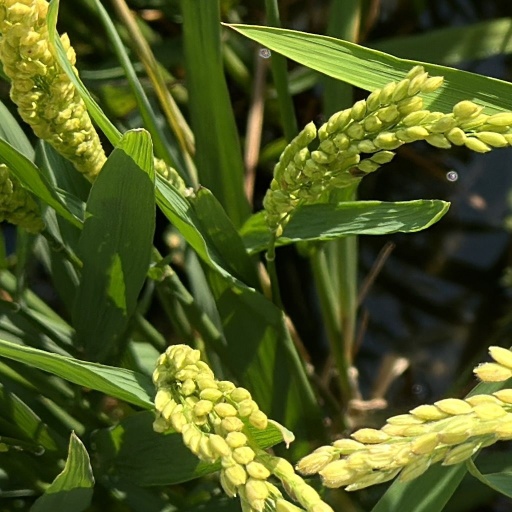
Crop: rice